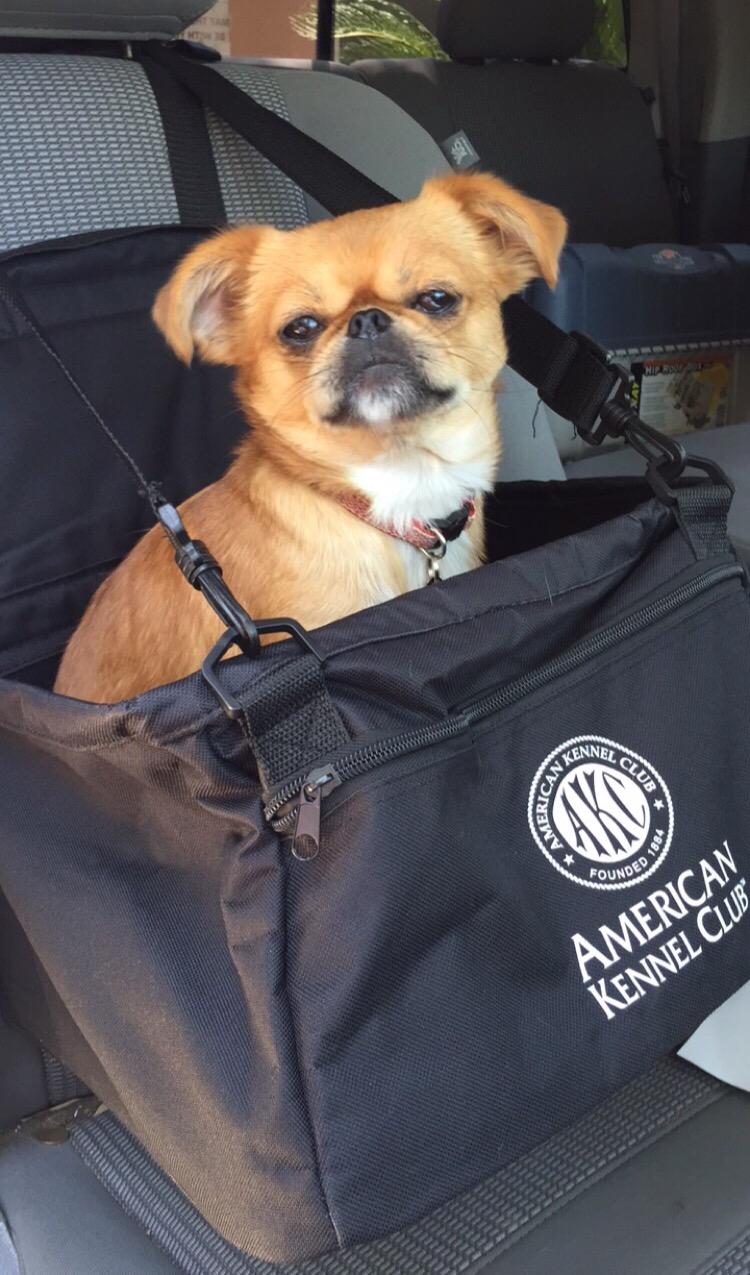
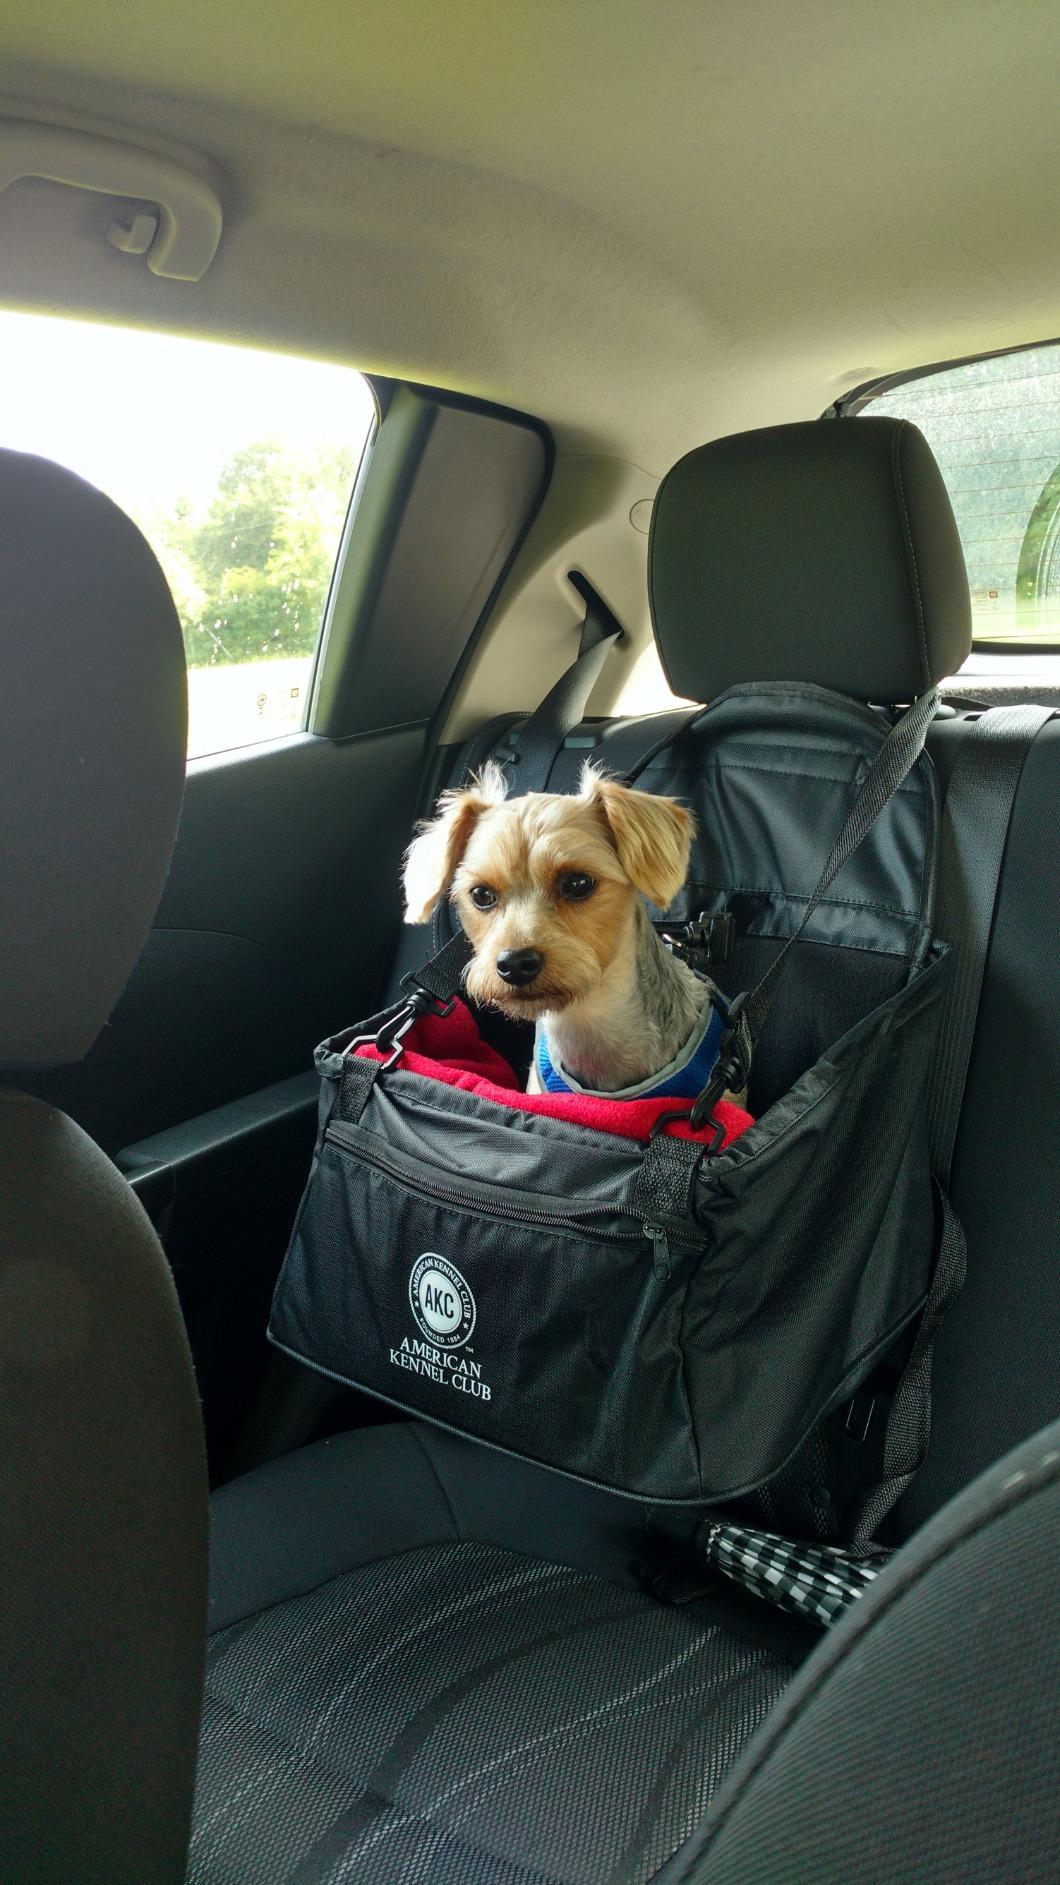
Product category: items_kennel
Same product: yes